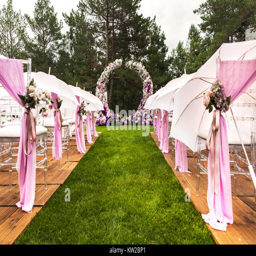
outdoor wedding ceremony with umbrellas in the forest